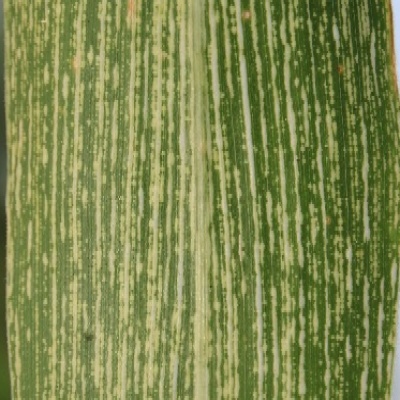
Label: Corn_(Maize)___Maize_Streak_Virus